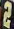
Number: 2